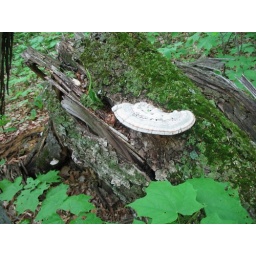
These shelf fungi have a white suface underneath that turns brown when scratched. The drawings keep when the fungus dries.